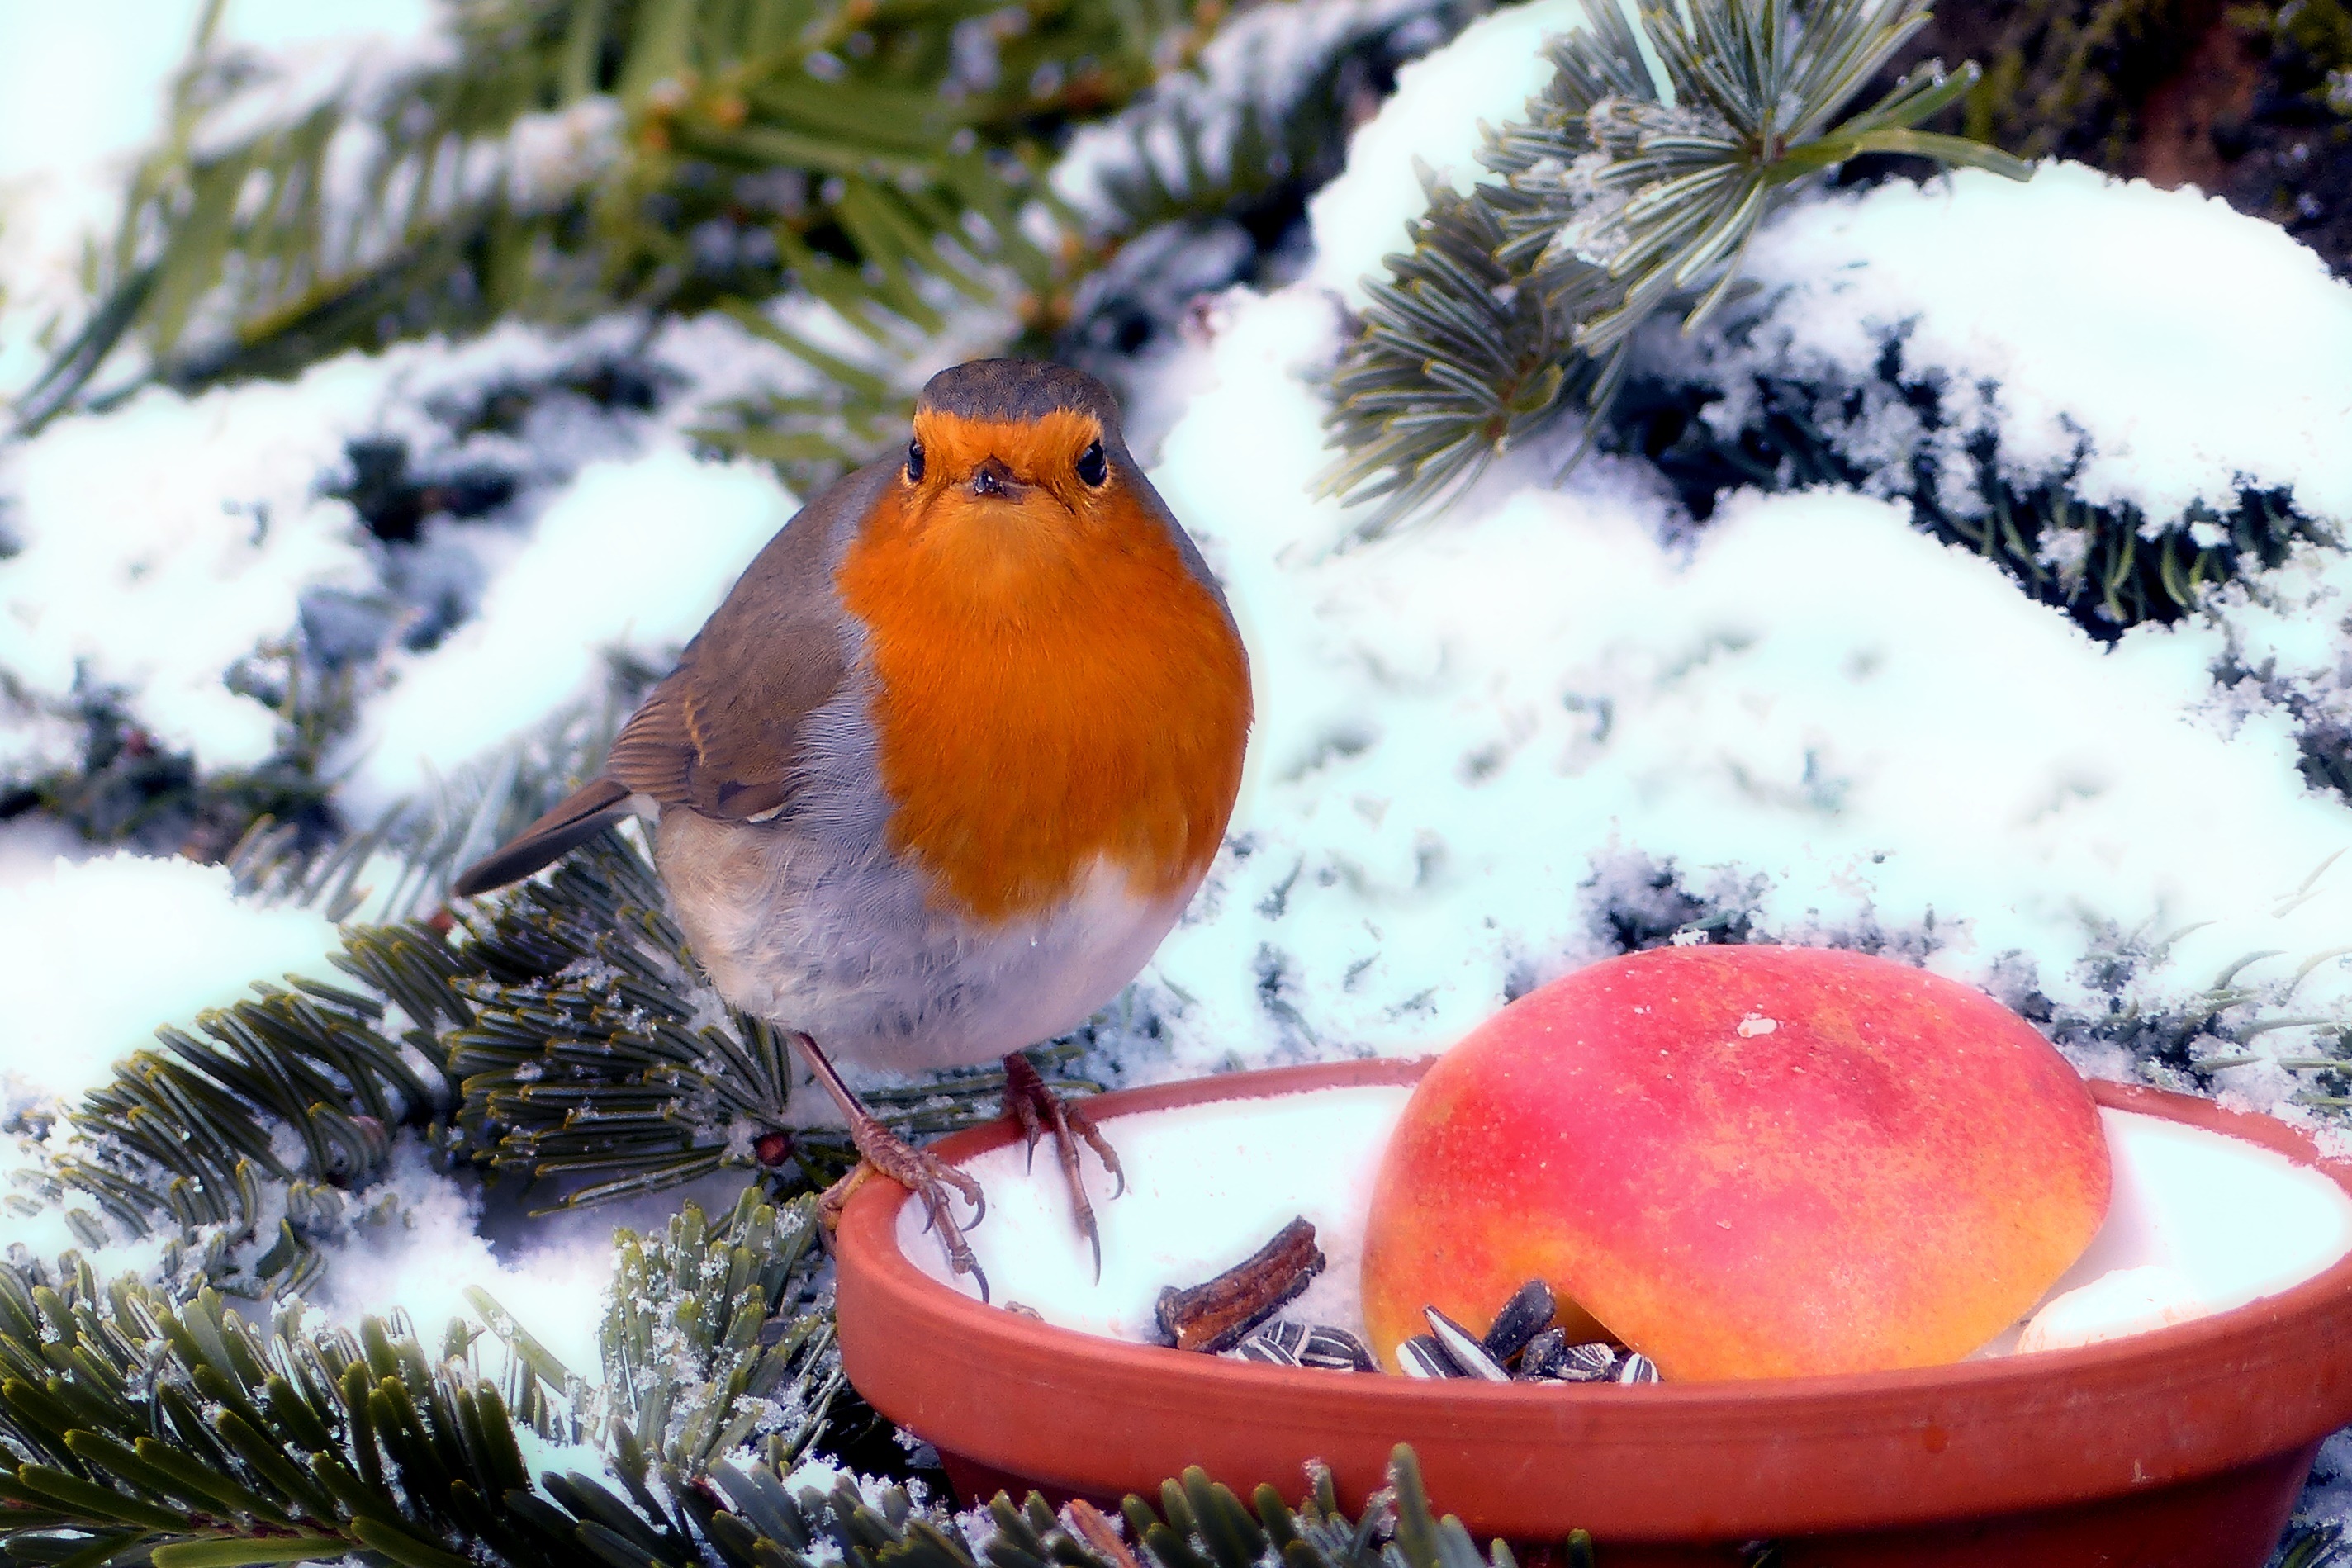
branch, winter, bird, animal, garden, robin, vertebrate, foraging, erithacus rubecula, old world flycatcher, perching bird, european robin